John David Eaton

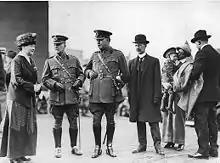
Eaton, third from right in the arms of his nurse, with his father, Sir John Craig Eaton, centre, visiting the Eaton Machine Gun Battery, 1915

Eaton was born in Toronto on 4 October 1909. He was the second son of Sir John Craig Eaton and Flora McCrae. His paternal grandfather, Timothy Eaton, had founded the T. Eaton Company Limited, commonly known as Eaton's, in 1869. Eaton grew up in Toronto at Ardwold, his parents' palatial home overlooking the city. His mother, Lady Eaton, was a Toronto society matron and hosted many major functions at Ardwold.